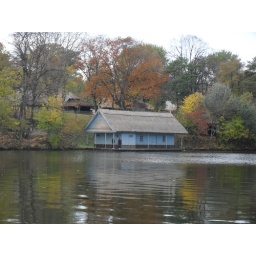
The house on the lake in autumn